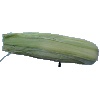
Label: Corn Husk 1